The Kickdrums

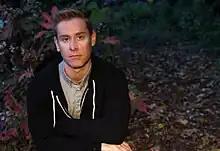
Alex Fitts of The Kickdrums

The Kickdrums is singer-songwriter and record producer Alexander Fitts, originally from Cleveland, Ohio. It was formerly a production duo also including DJ Matt Penttila.